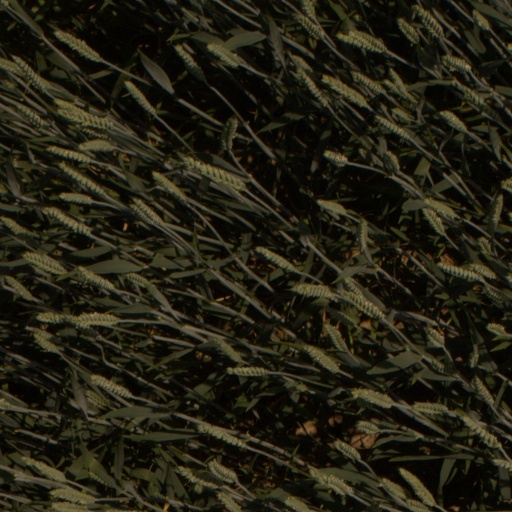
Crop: wheat